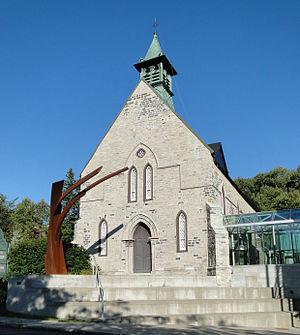
Salle de spectacle l'Anglicane (1848) aussi appelée église Holy Trinity, classée monument historique, Lévis, province de Québec, Canada
Lévis est une ville située dans la région de la Chaudière-Appalaches, au Québec. Chef-lieu de la région et septième ville la plus peuplée de la province, Lévis est située sur la rive sud du fleuve Saint-Laurent, face à Québec, entre Beaumont et Saint-Antoine-de-Tilly. Sa population était de 143 414 habitants en 2016, sa superficie de 444 km² se répartie comme ce qui suit : 10 % de terres urbanisées, 48 % de terres cultivées, 36 % sous couvert forestier alors que les milieux humides comptent pour 6 % du territoire. Lévis est aussi le nom d'un des dix secteurs de la ville de Lévis dans l'arrondissement Desjardins qui comprend le Vieux-Lévis.